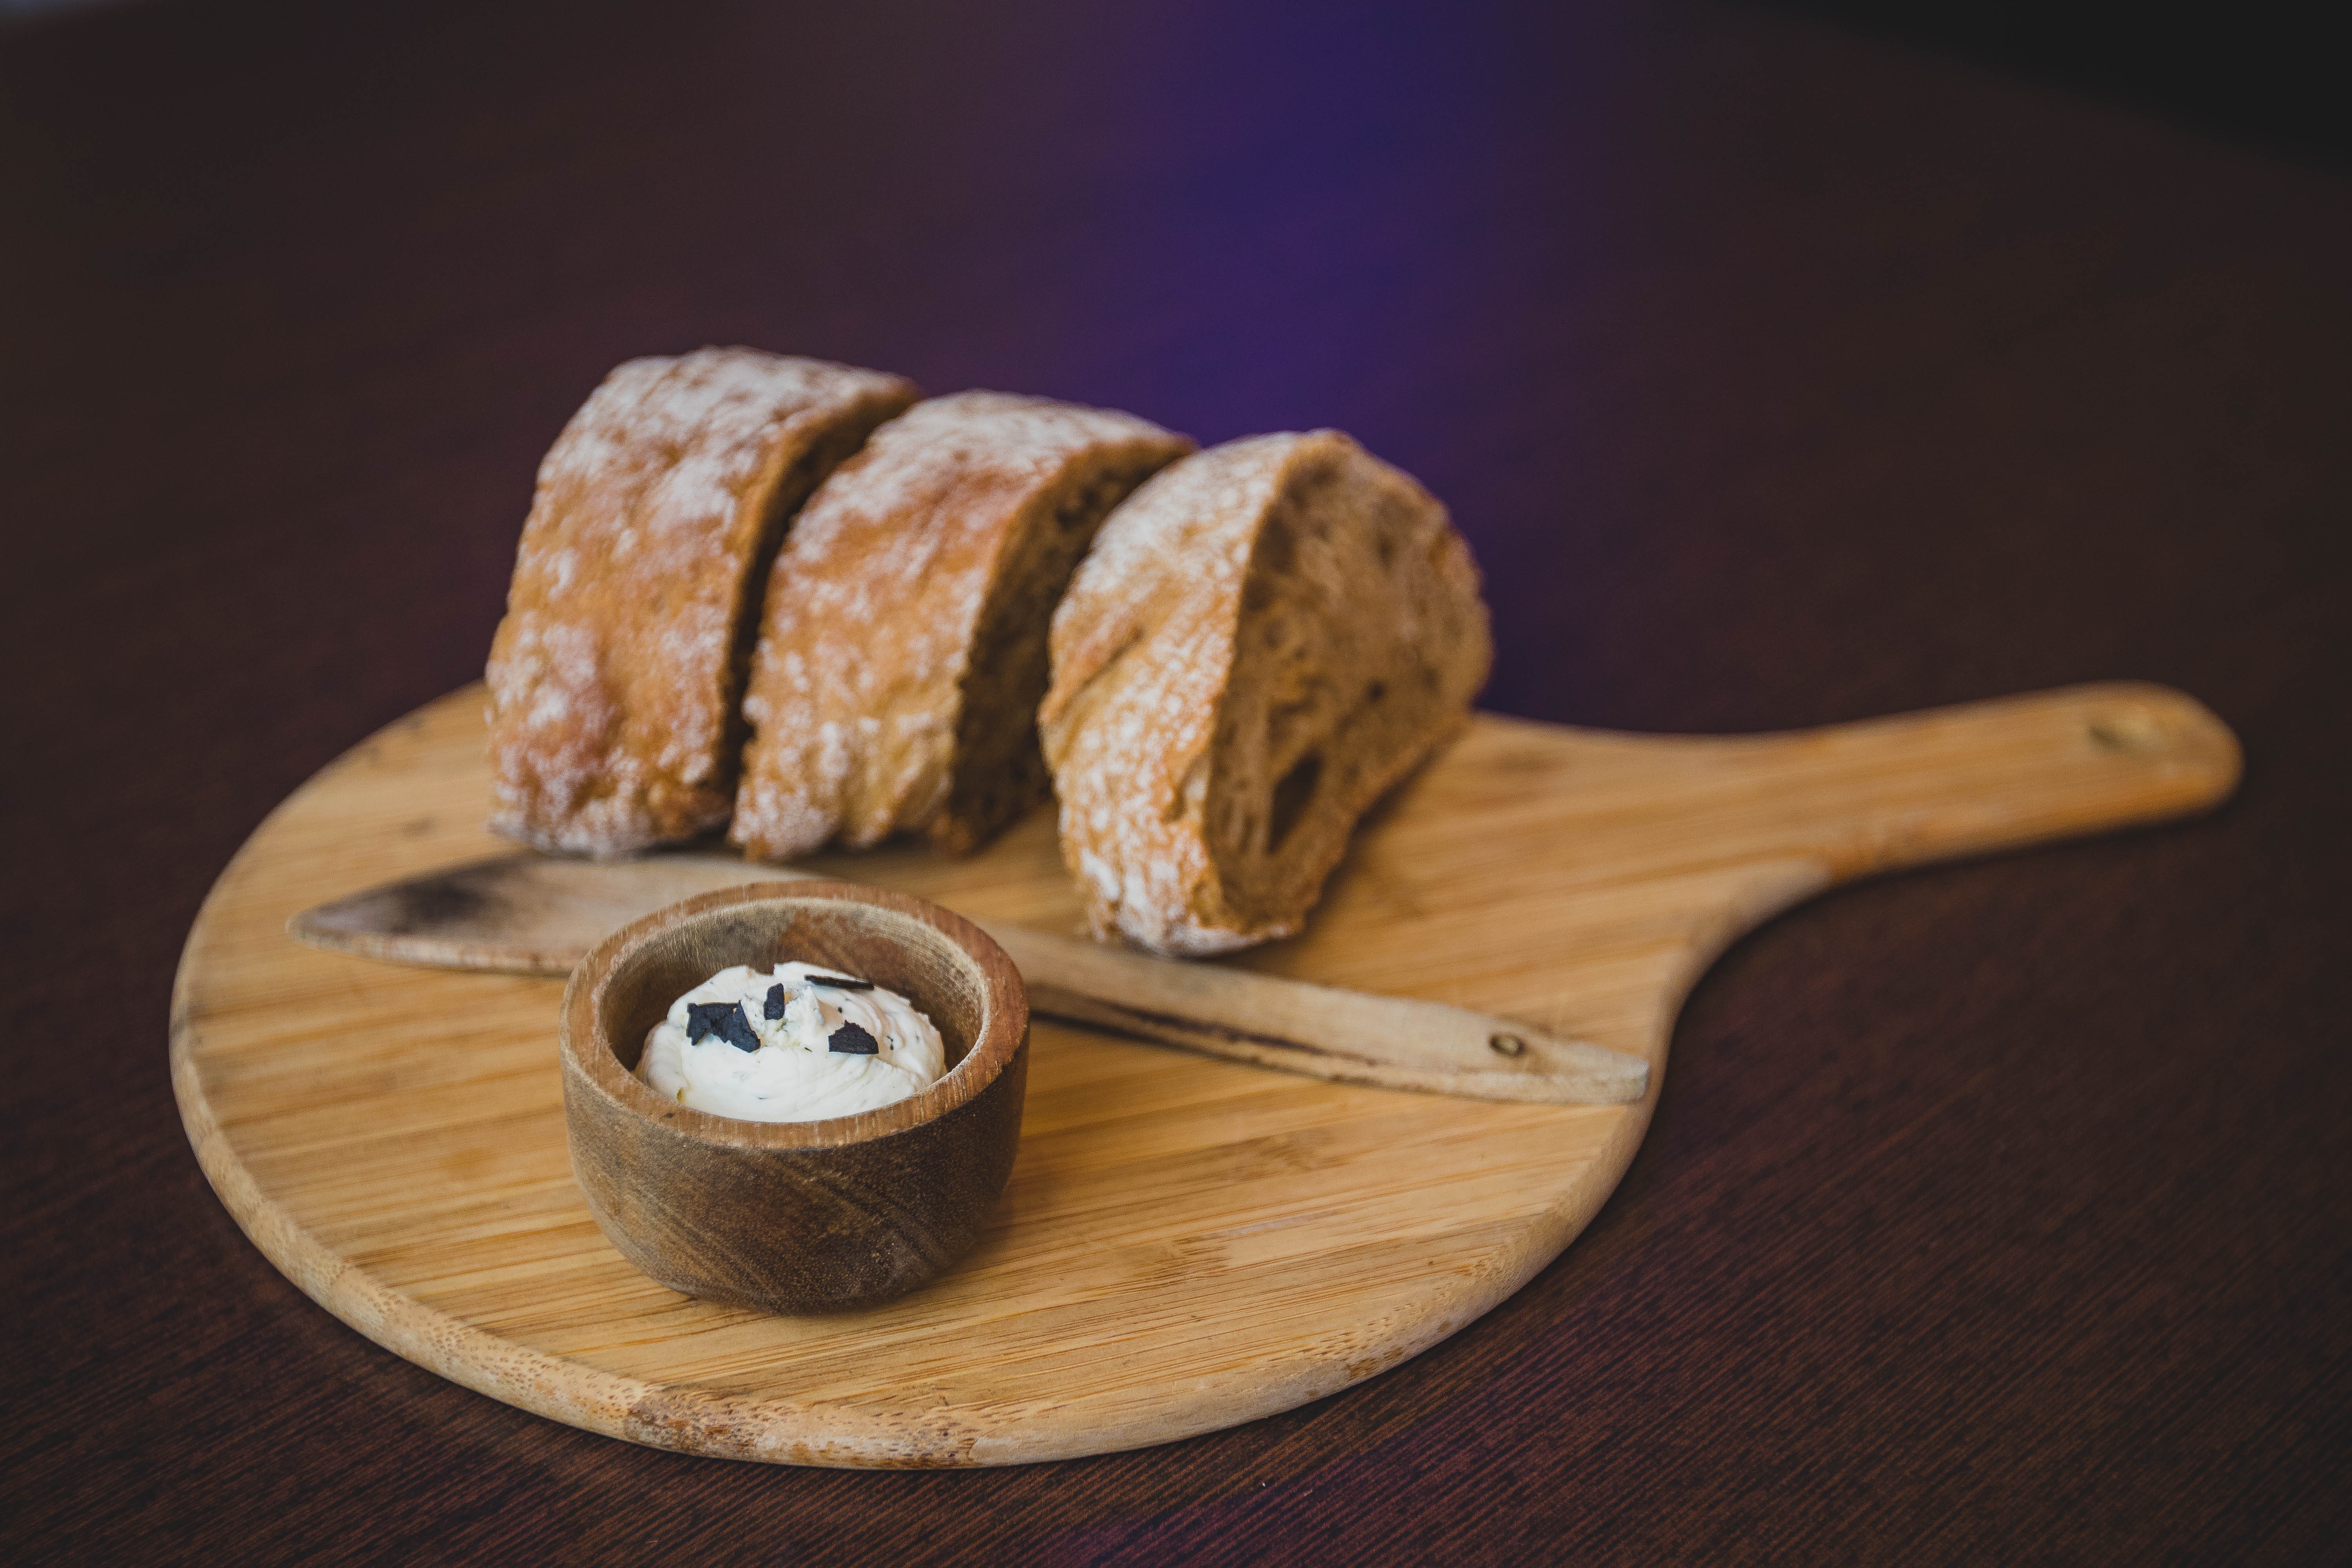
food, dish, cuisine, ingredient, baked goods, spoon, tableware, dessert, produce, comfort food